Sweeney Todd: The Demon Barber of Fleet Street (2007 film)

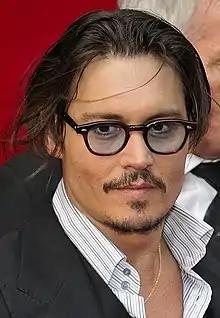
Johnny Depp's performance as Sweeney Todd received critical acclaim, earning him a nomination for the Academy Award for Best Actor.

Although Sondheim was cautious of a cinematic adaptation of his musical, he was largely impressed by the results. "Sweeney Todd: The Demon Barber of Fleet Street" received critical acclaim, and the performances, visuals, production design, costume design and faithfulness to its source material were praised. The review aggregator Rotten Tomatoes reports that 86% of critics gave the film positive reviews based on 232 reviews and an average rating of 7.7/10. The site's critical consensus reads, "Full of pith and Grand Guignol grossness, this macabre musical is perfectly helmed and highly entertaining. Tim Burton masterfully stages the musical in a way that will make you think he has done this many times before." Metacritic assigned the film an average score of 83 out of 100, based on 39 reviews, indicating "universal acclaim". "Sweeney Todd" appeared on many critics' top ten lists of the best films of 2007.